Early Wynn

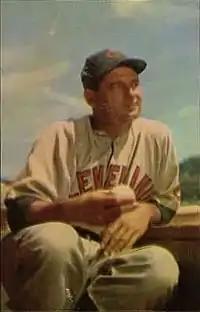
Wynn's baseball card in the 1953 Bowman set

Wynn made his first Opening Day start as an Indian in 1952. He held Boston to four hits on June 5, striking out eight batters as the Indians won 5–0. In the first game of a doubleheader against Detroit on July 4, he allowed just two hits as Cleveland won 11–0. Wynn was 16–9 through August 15, but he lost three appearances in a row to fall to 16–12 on August 24. He would not lose another game in 1952, winning all seven of his final starts. On September 5, he held the White Sox to four hits in a 3–0 victory. He shut out the Red Sox again on September 12, holding them to three hits in a 5–0 triumph. Wynn finished the year among AL leaders in several categories. He allowed the most home runs (23) and walks (132) of any AL pitcher, but his 2.90 ERA ranked tenth. His 23 wins ranked second to Bobby Shantz's 24, and his 153 strikeouts were topped only by Allie Reynolds's 160. This season, Wynn finished fifth in AL MVP voting.